Question: How is this baby dressed?
Tambaya: Yaya aka suturta jaririn?
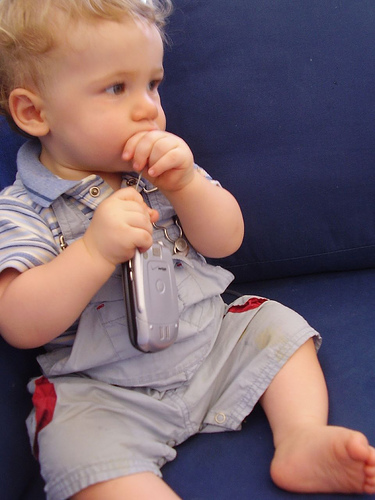
Answer: Casually.
Amsa: Na yau da kullum.